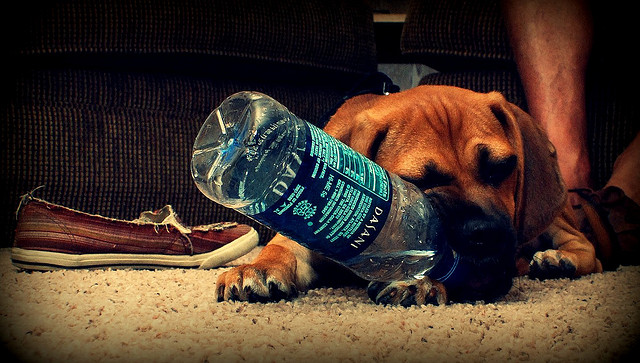
user: Given an image and a question. Answer the question in a short answer. Question: What was the type of plastic in the dogs mouth? Short Answer:
assistant: bottle